Enhanced interrogation techniques

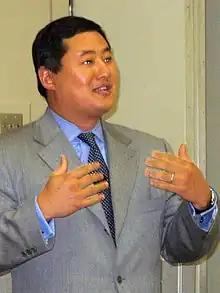
John Yoo, author of the "torture memos"

Following the September 11 attacks in 2001, several memoranda analyzing the legality of various interrogation methods were written by John Yoo from the Office of Legal Counsel. The memos, known today as the torture memos, advocate enhanced interrogation techniques, while pointing out that avoiding the Geneva Conventions would reduce the possibility of prosecution under the US War Crimes Act of 1996 for actions taken in the War on Terror. In addition, a new US definition of torture was issued. Most actions that fall under the international definition do not fall within this new definition advocated by the U.S.